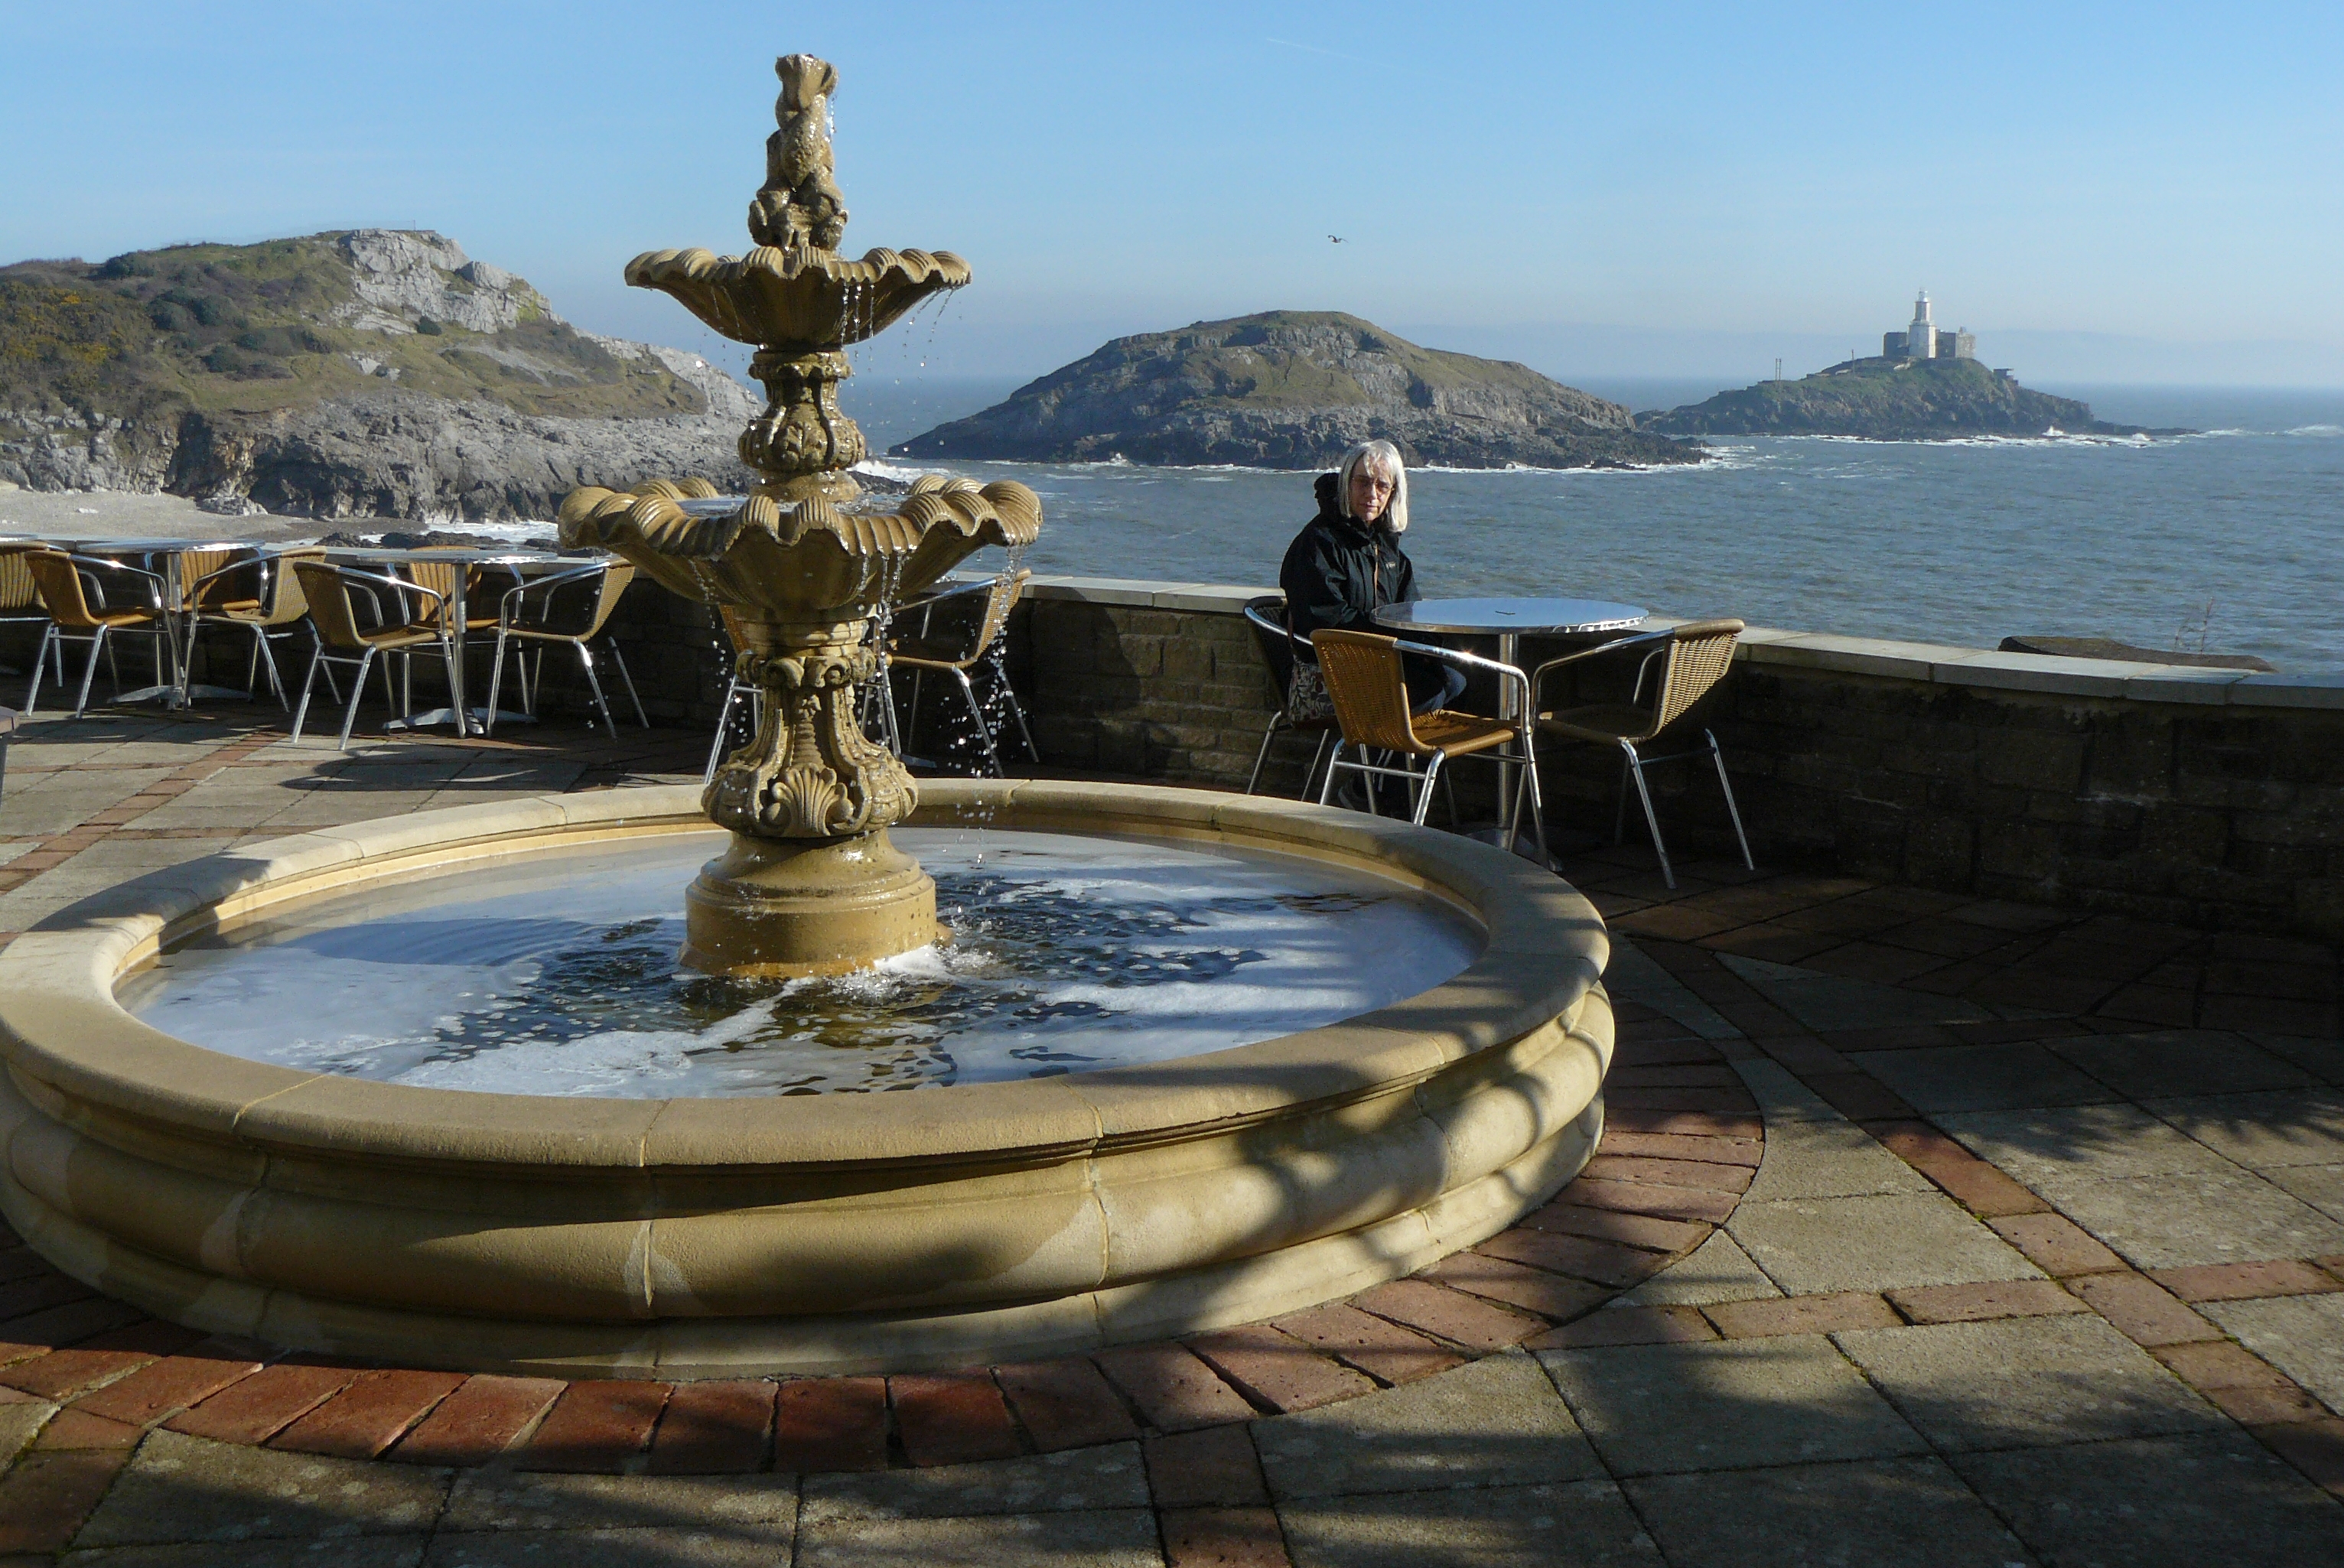
wales, fountain, water, water feature, statue, sea, sculpture